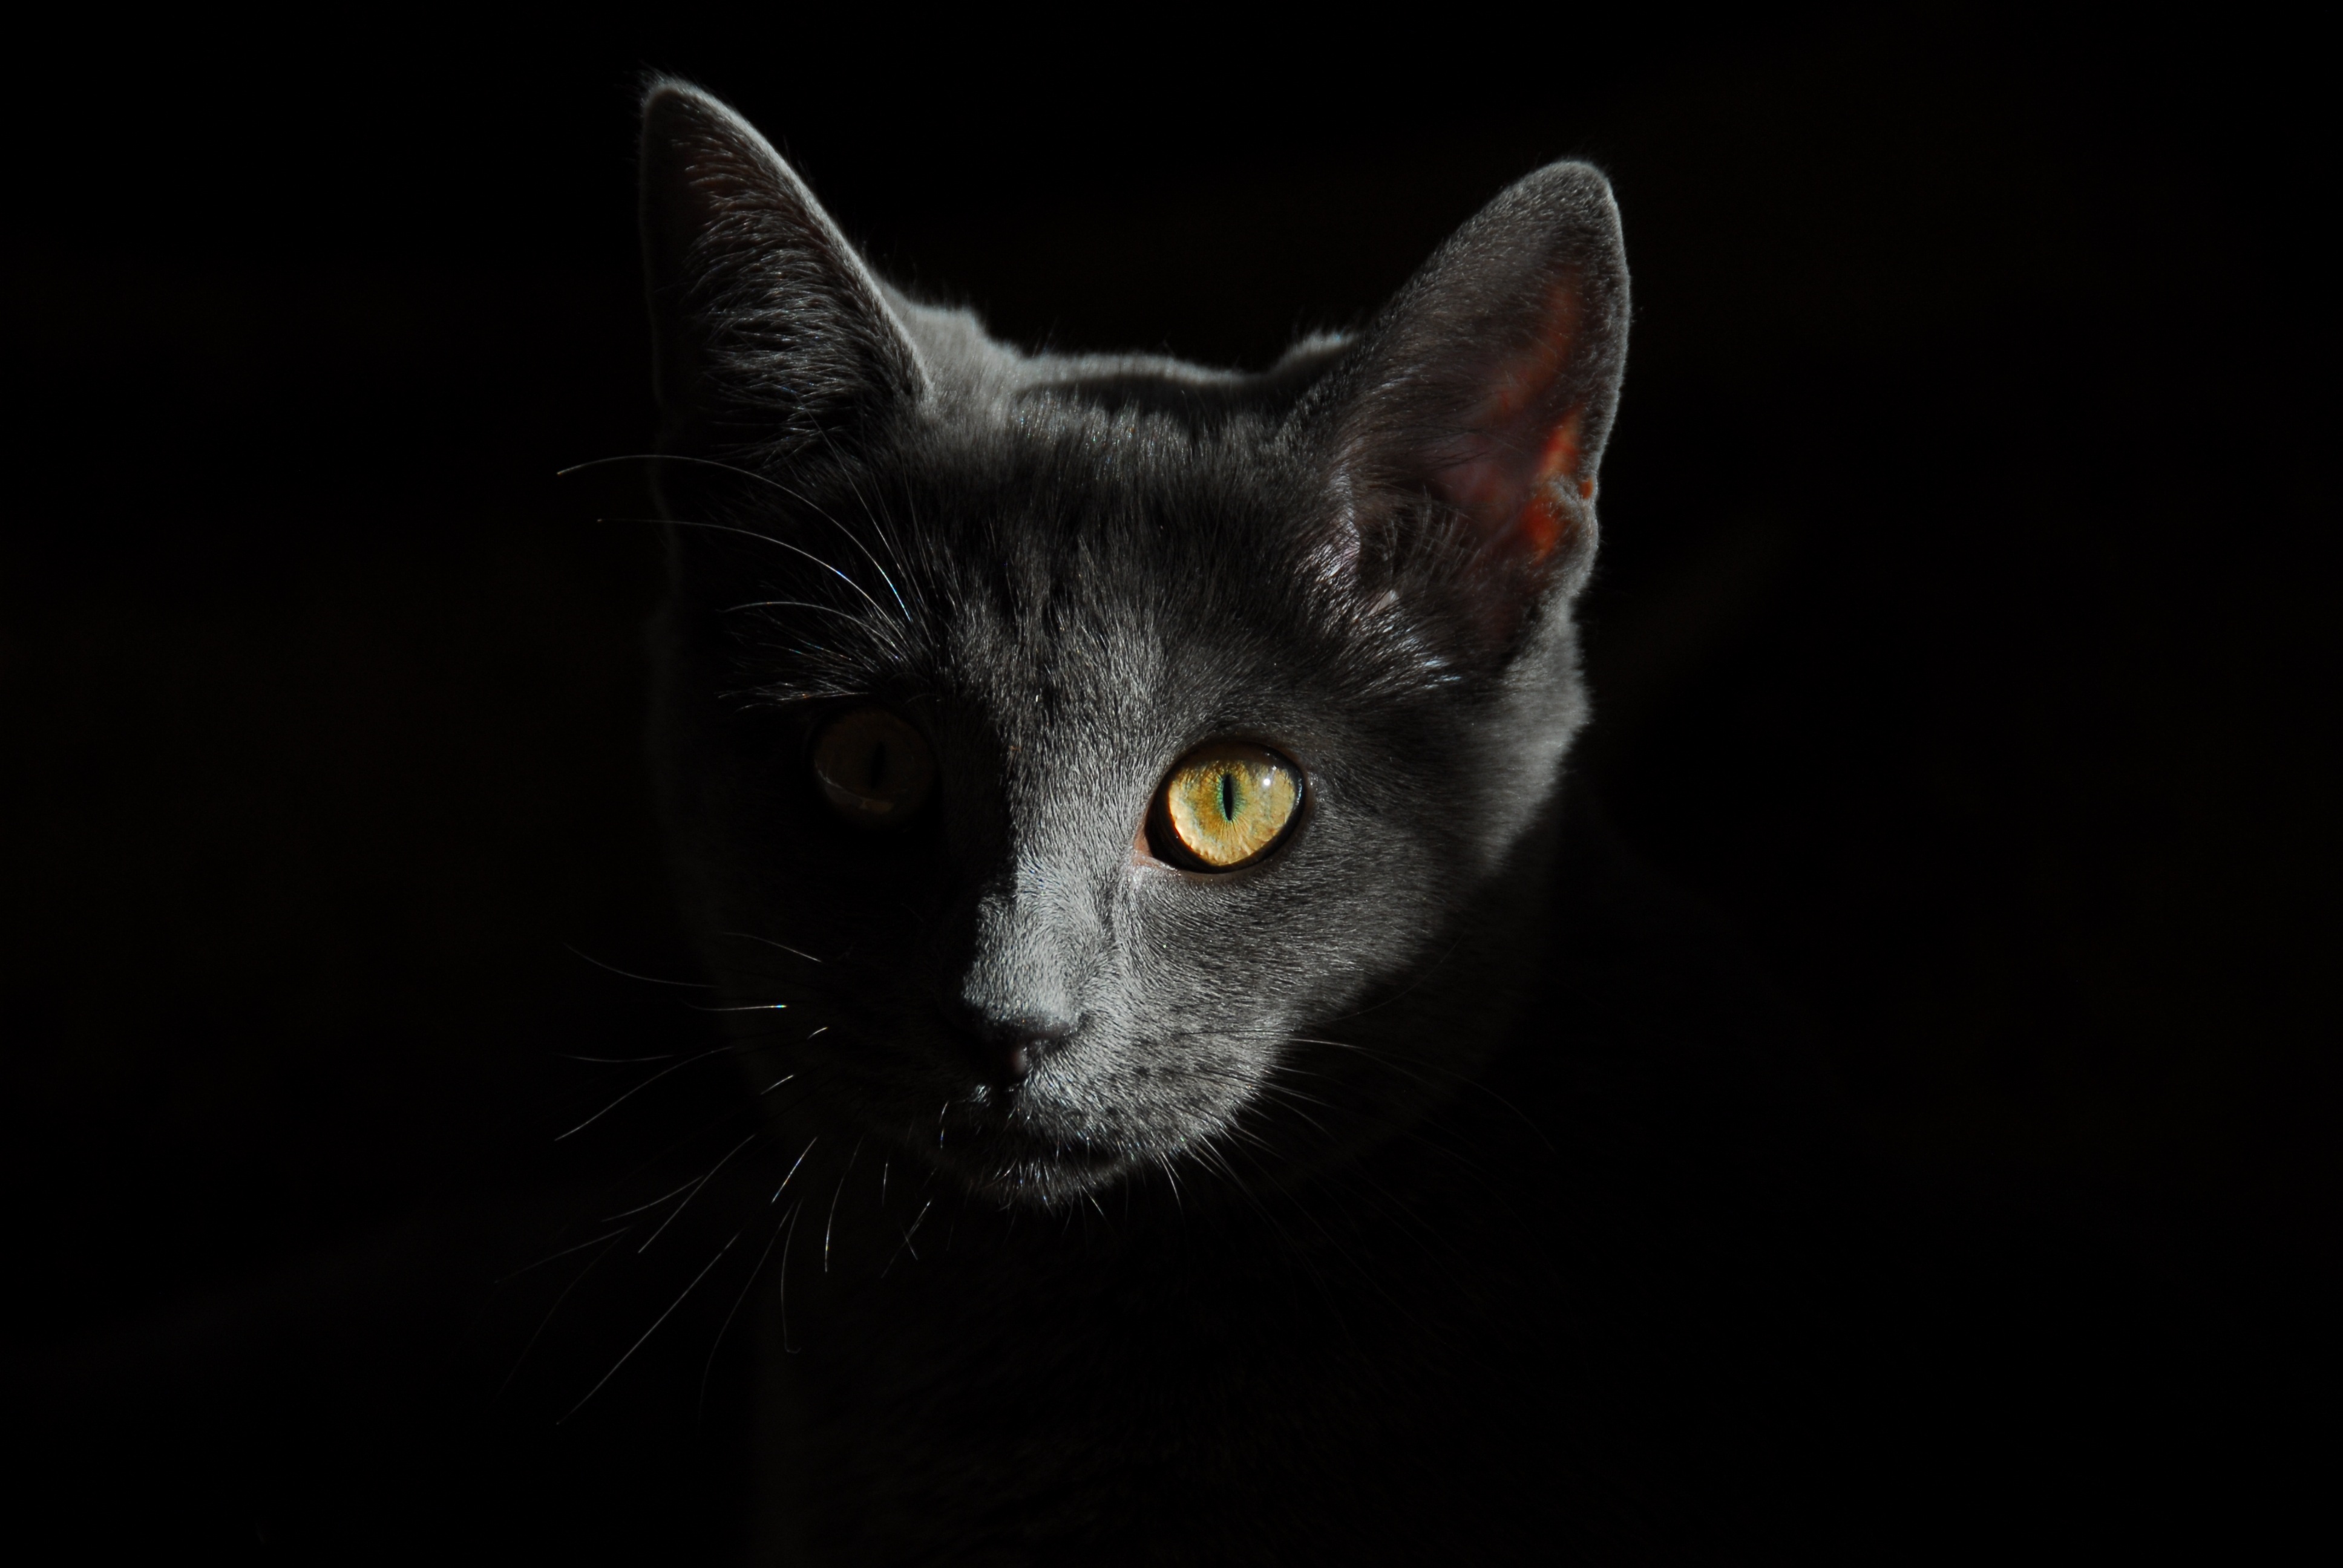
black and white, cat, mammal, darkness, black cat, black, monochrome, cats, nose, whiskers, animals, vertebrate, domestic cat, cat face, portrait of cat, cat's eye, pussy cat, european shorthair, small to medium sized cats, cat like mammal, domestic short haired cat